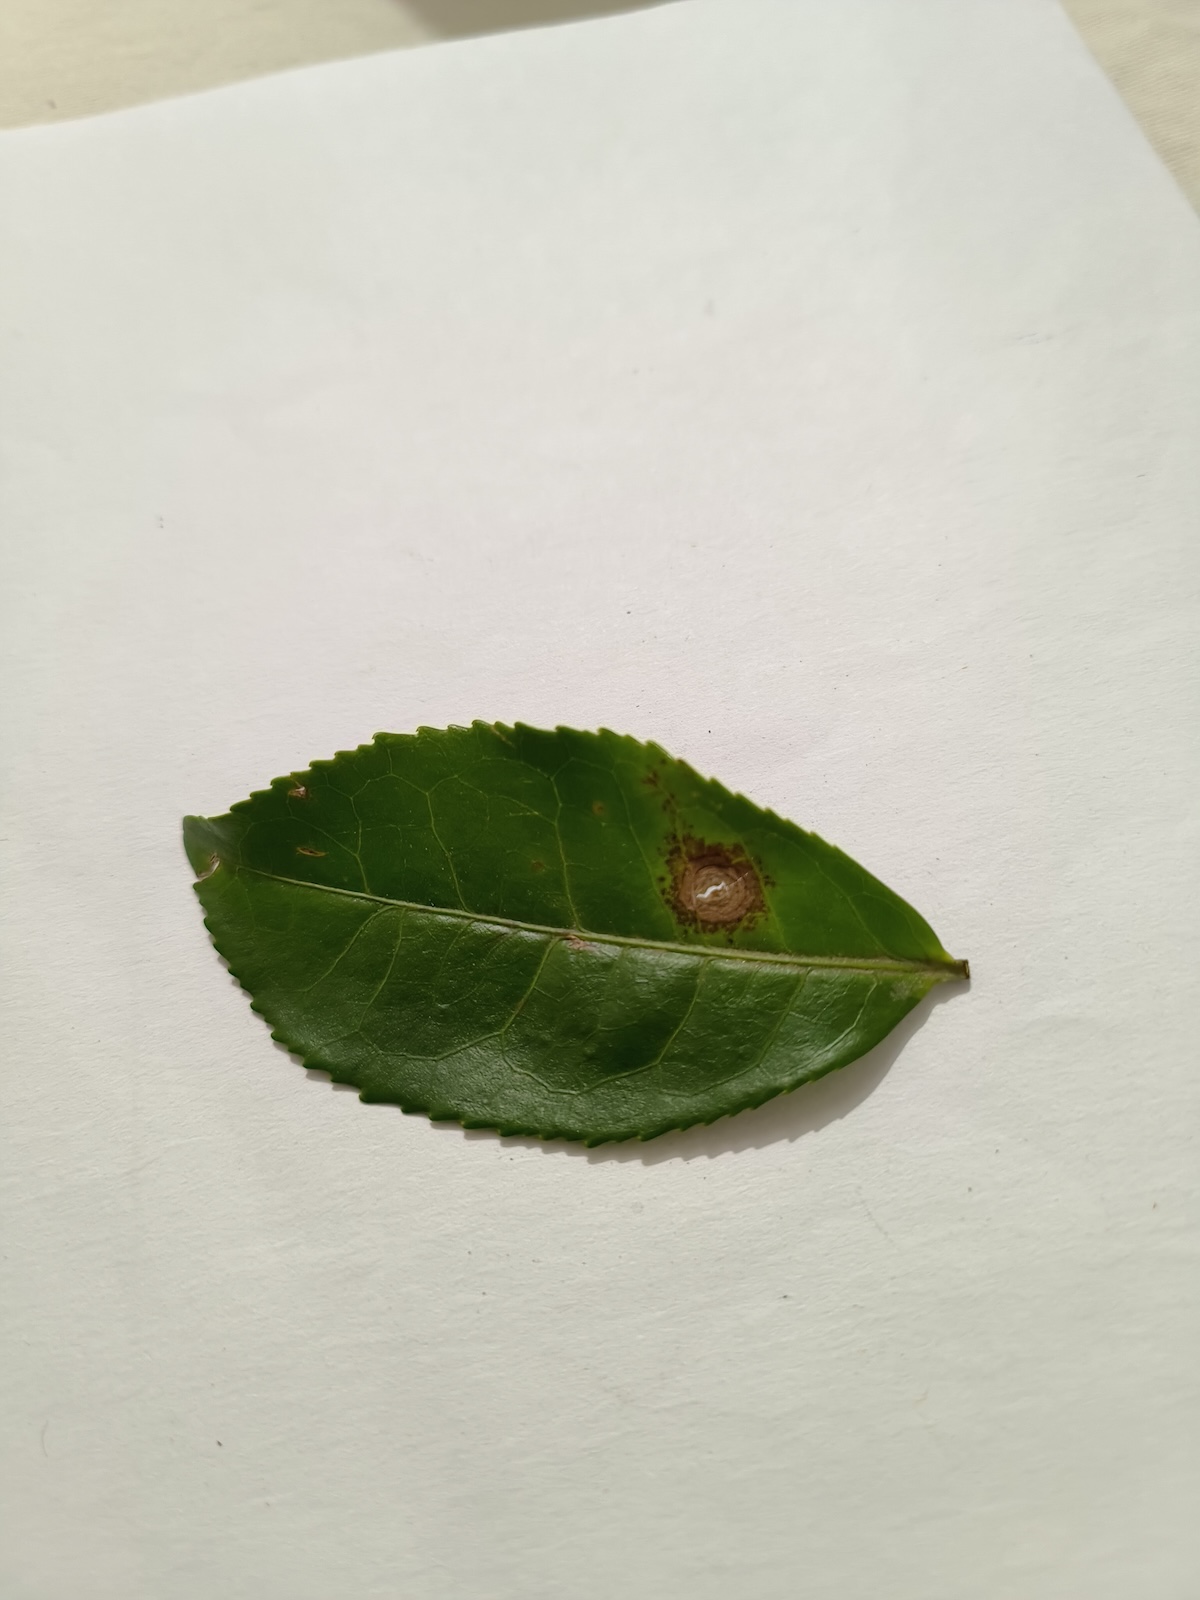
Label: Gray Blight